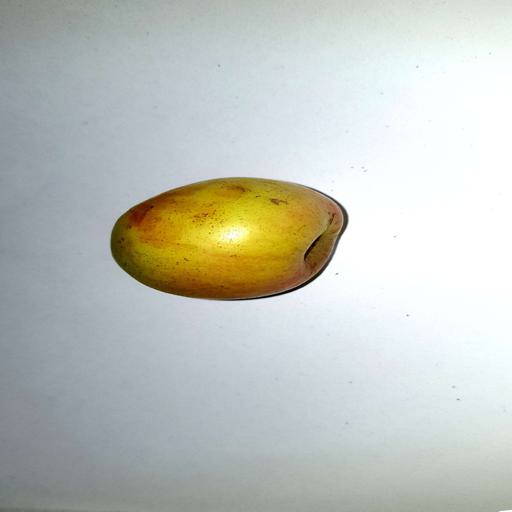
Label: healthy